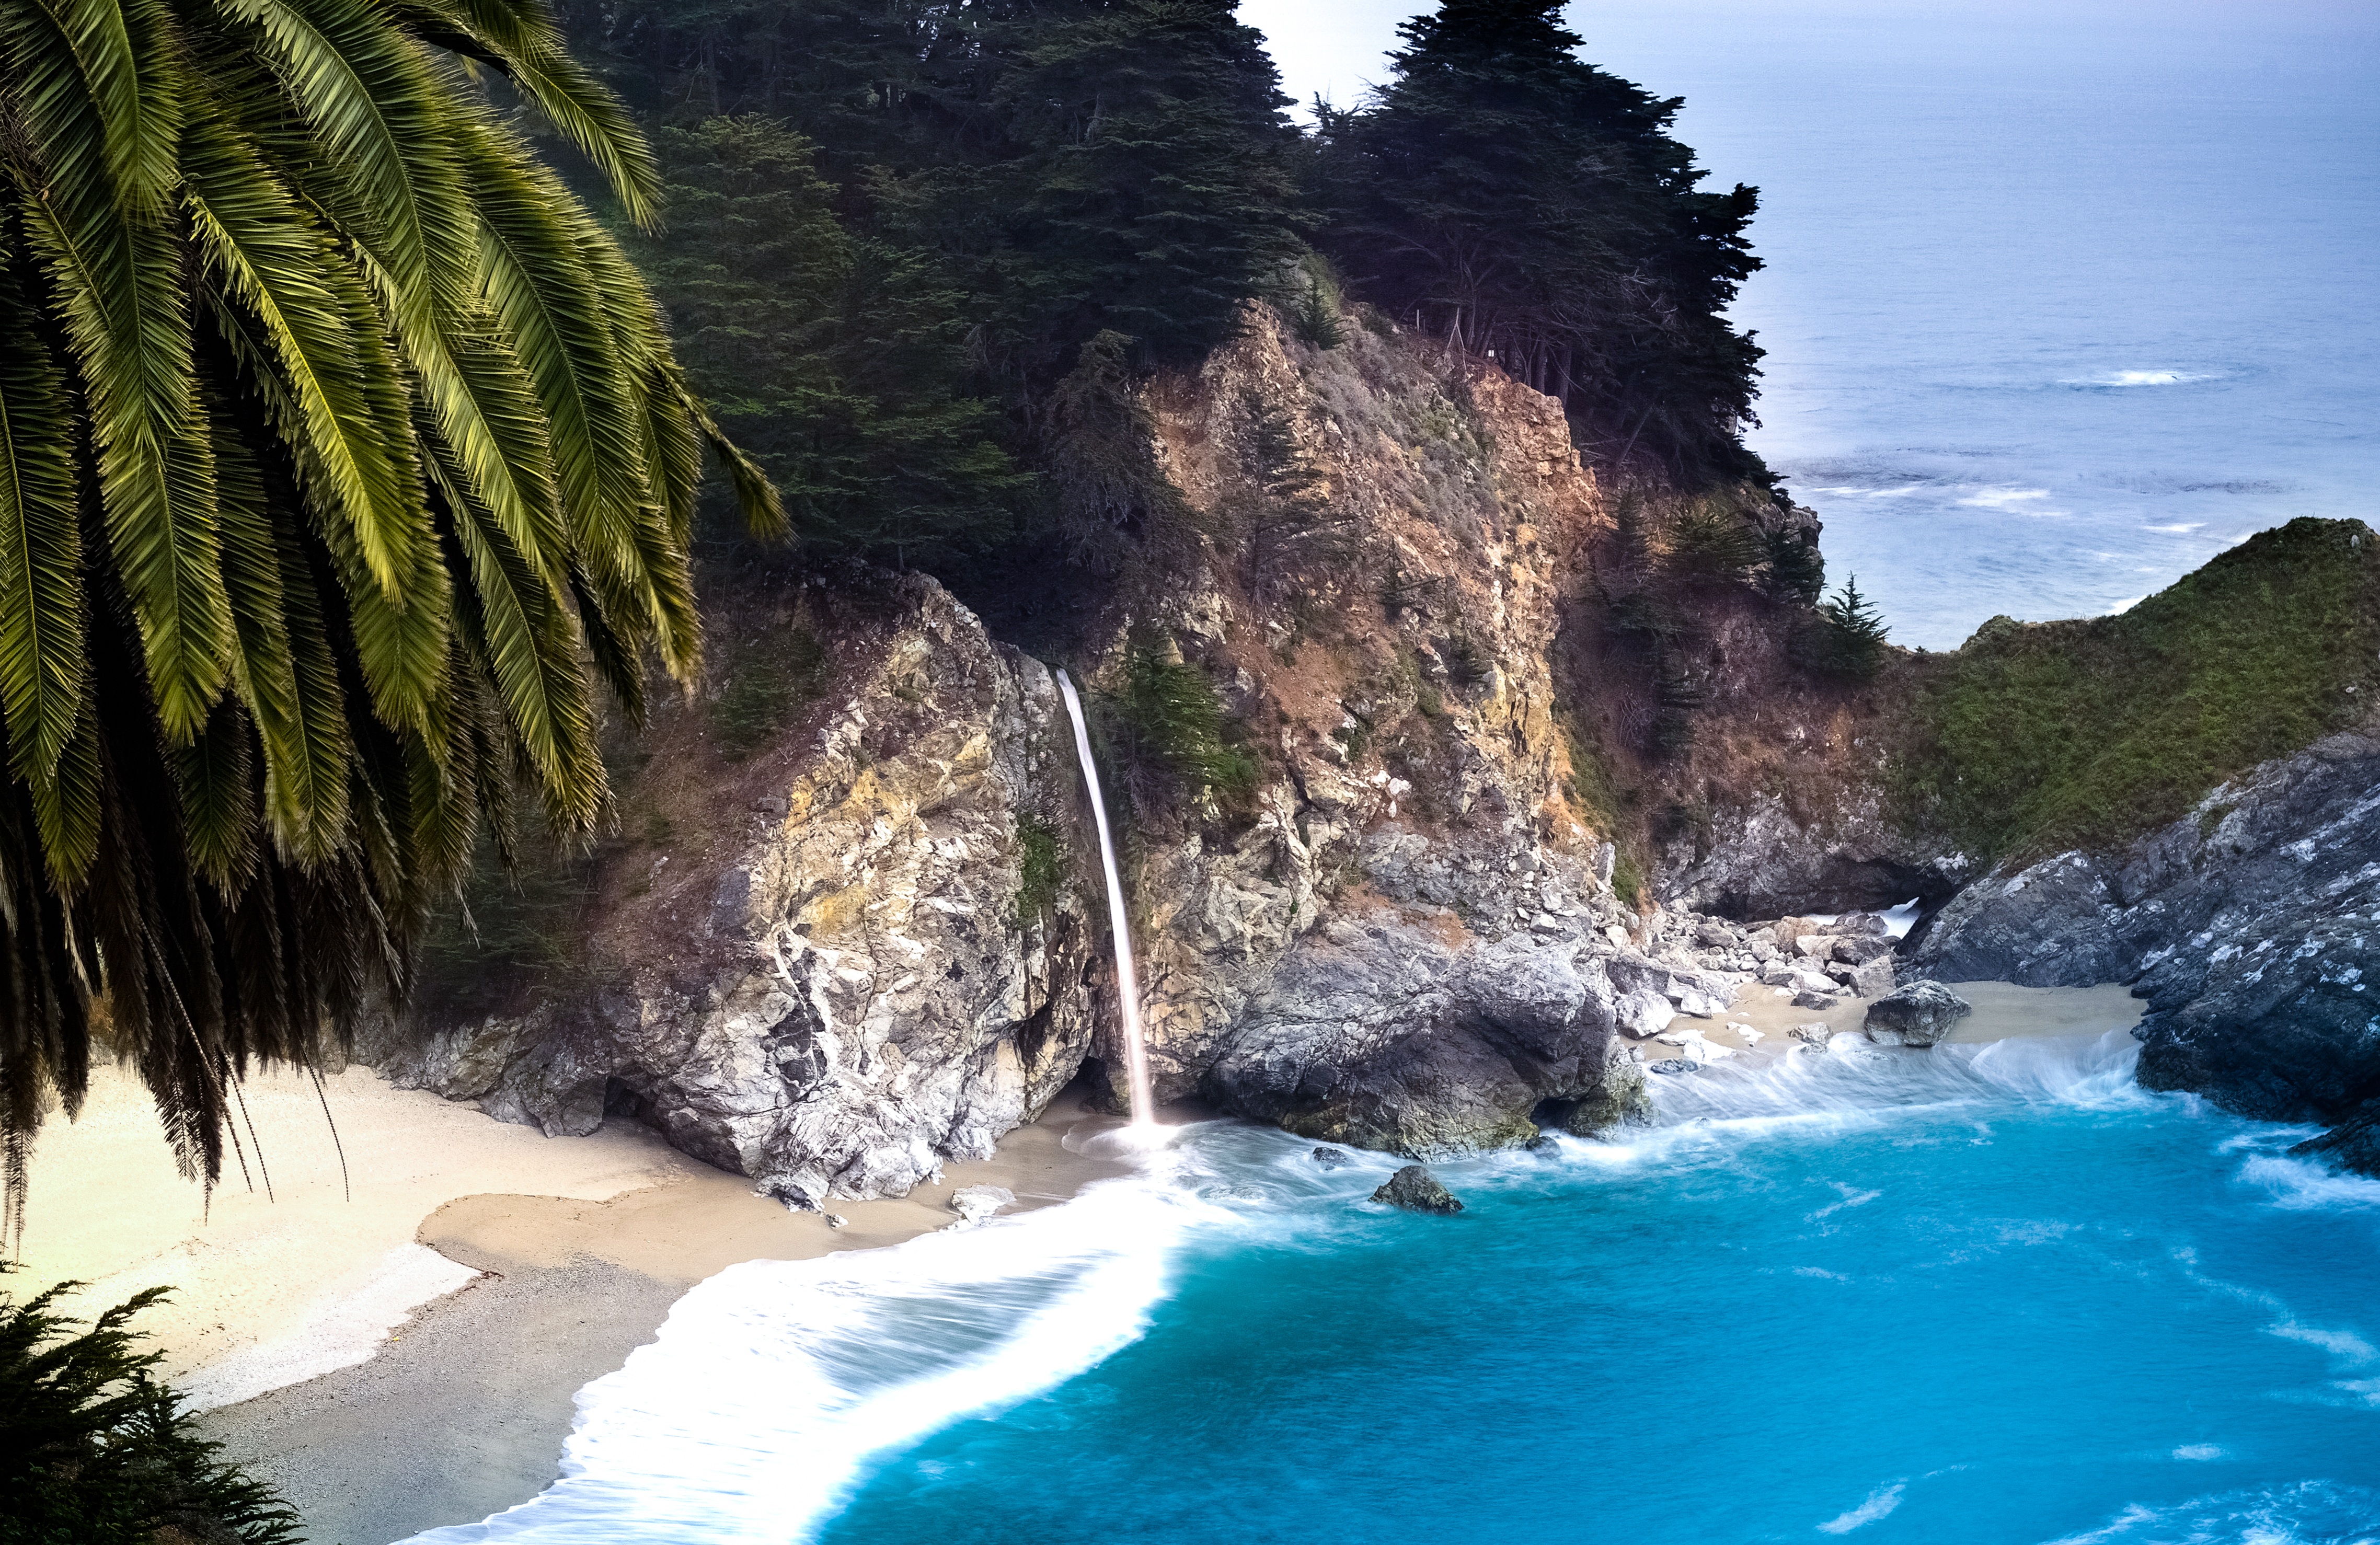
geographical feature, landform, body of water, coast, water, sea, rock, cliff, ocean, river, terrain, bay, water feature, rapid, cape, wave, formation, cove, waterfall